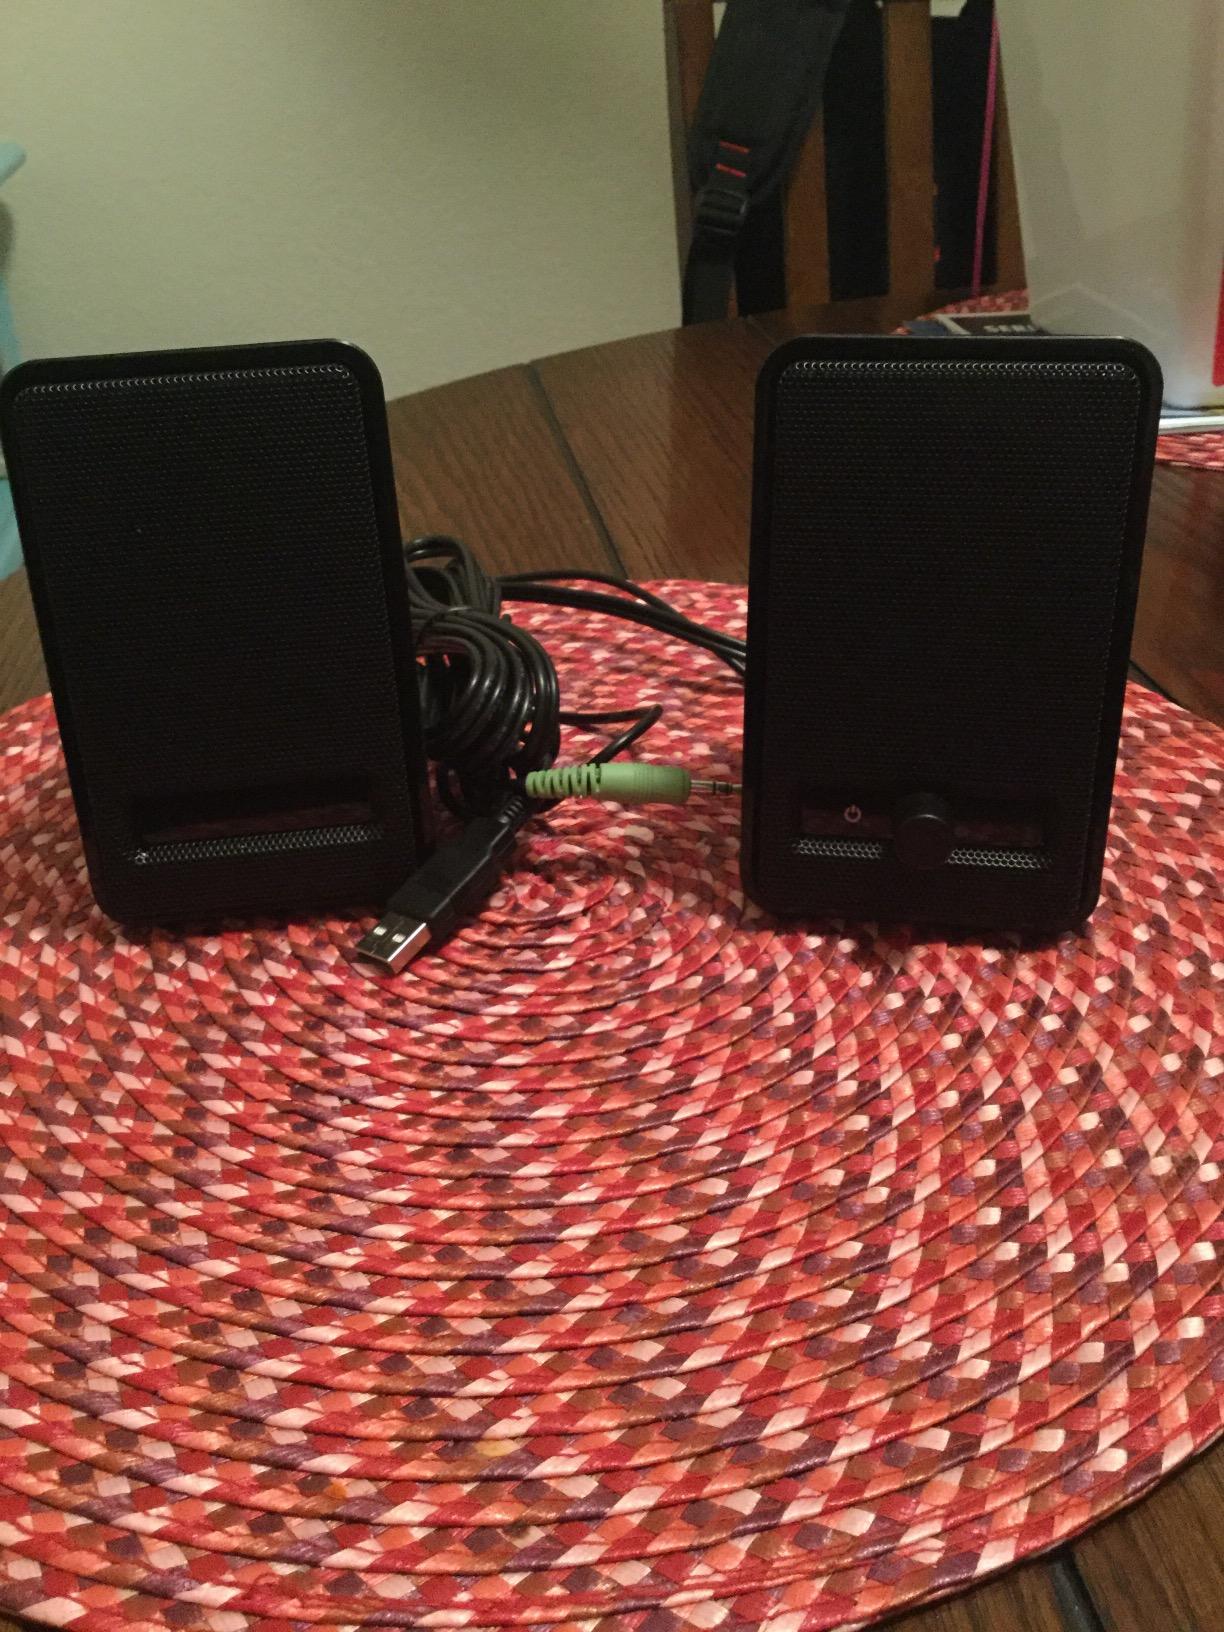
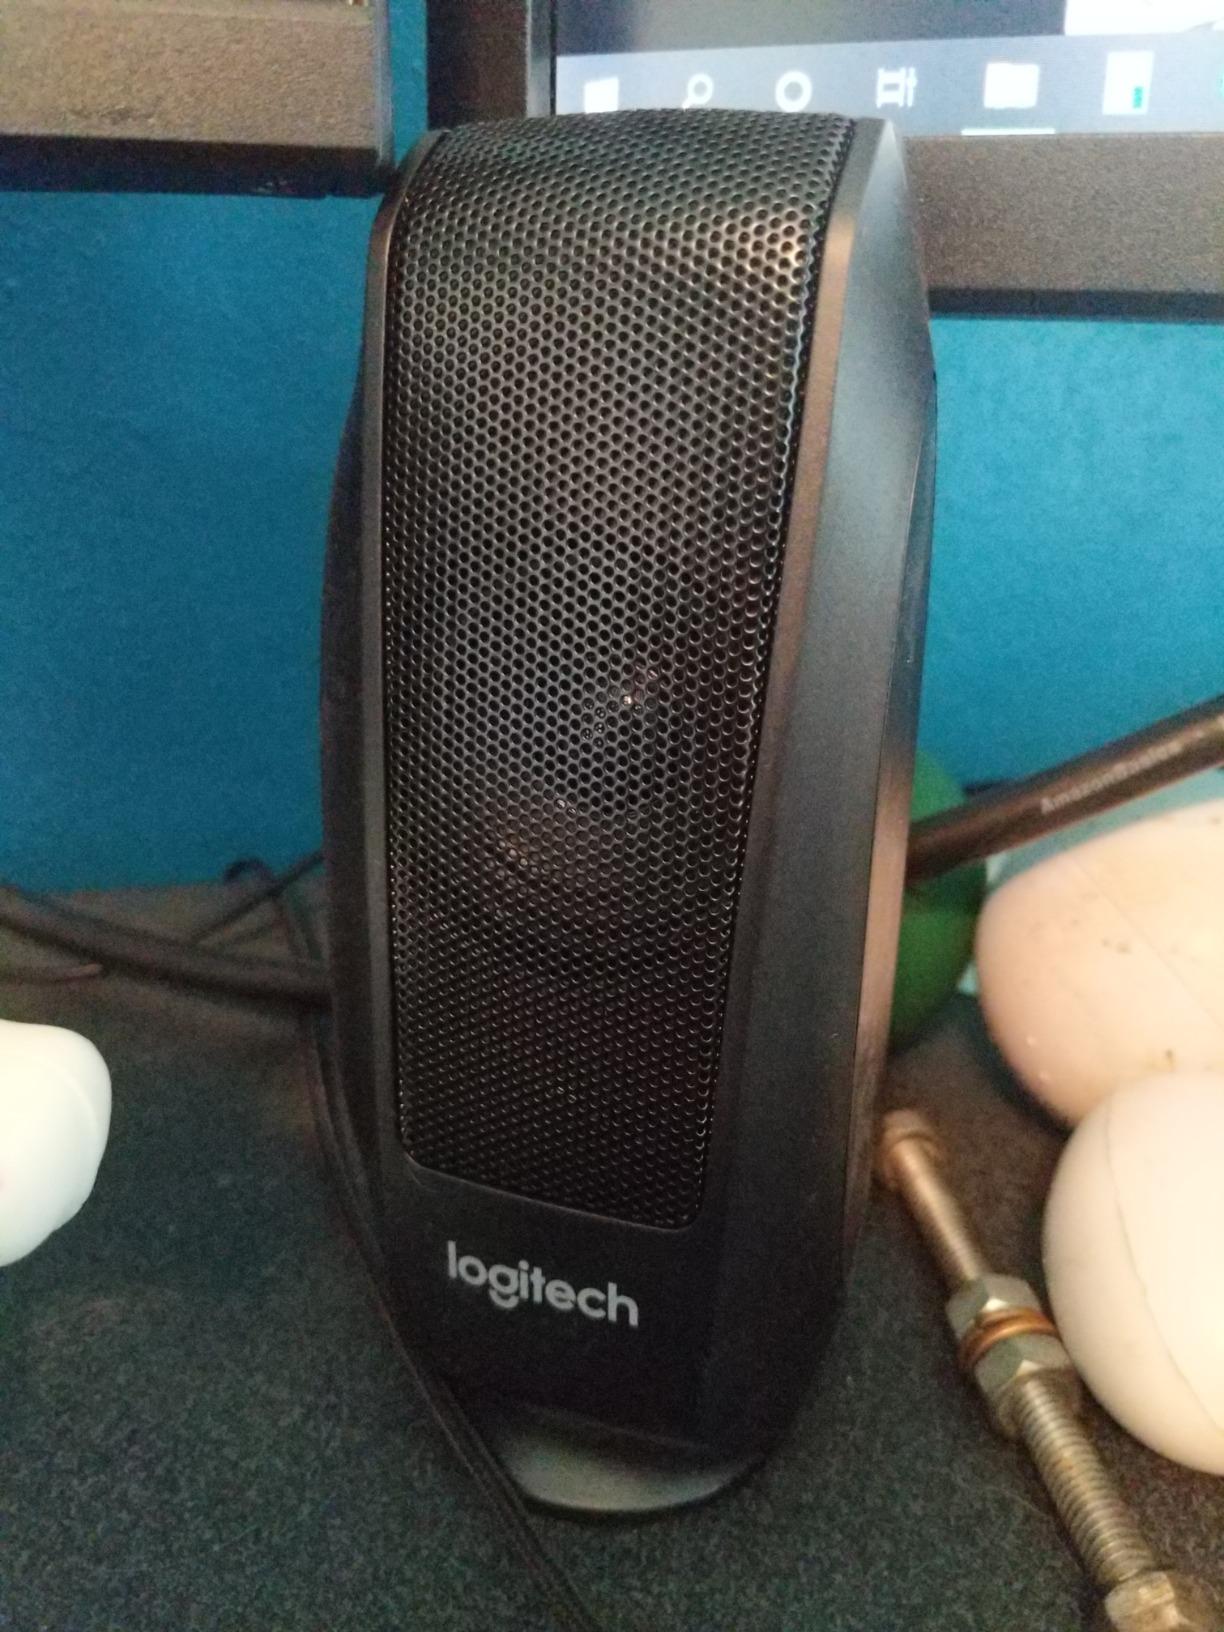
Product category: speaker
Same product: no